Jerry Priddy

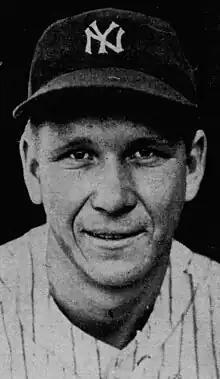
Priddy, circa 1941–42

Gerald Edward Priddy (November 9, 1919 – March 3, 1980) was an American professional baseball player and a second baseman in Major League Baseball for 11 years. He played for the New York Yankees (1941–1942), Washington Senators (1943, 1946–1947), St. Louis Browns (1948–1949), and Detroit Tigers (1950–1953).